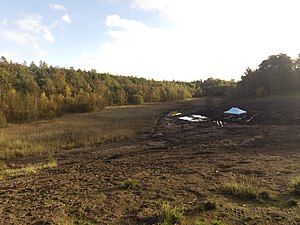
Gram Lergrav
Gram Lergrav i efteråret 2018. Nogle museumsfolk er i gang med udgravning af hvalknogler de er stødt på tidligere.
Gram Lergrav 2018. Til højre ses et hold arkæologer fra Museum Sønderjylland igang med udgravning af nogle hvalknogler de stødte på i løbet af sommeren.
Gram Lergrav er en geologisk interessant lokalitet, der ligger i Gram.